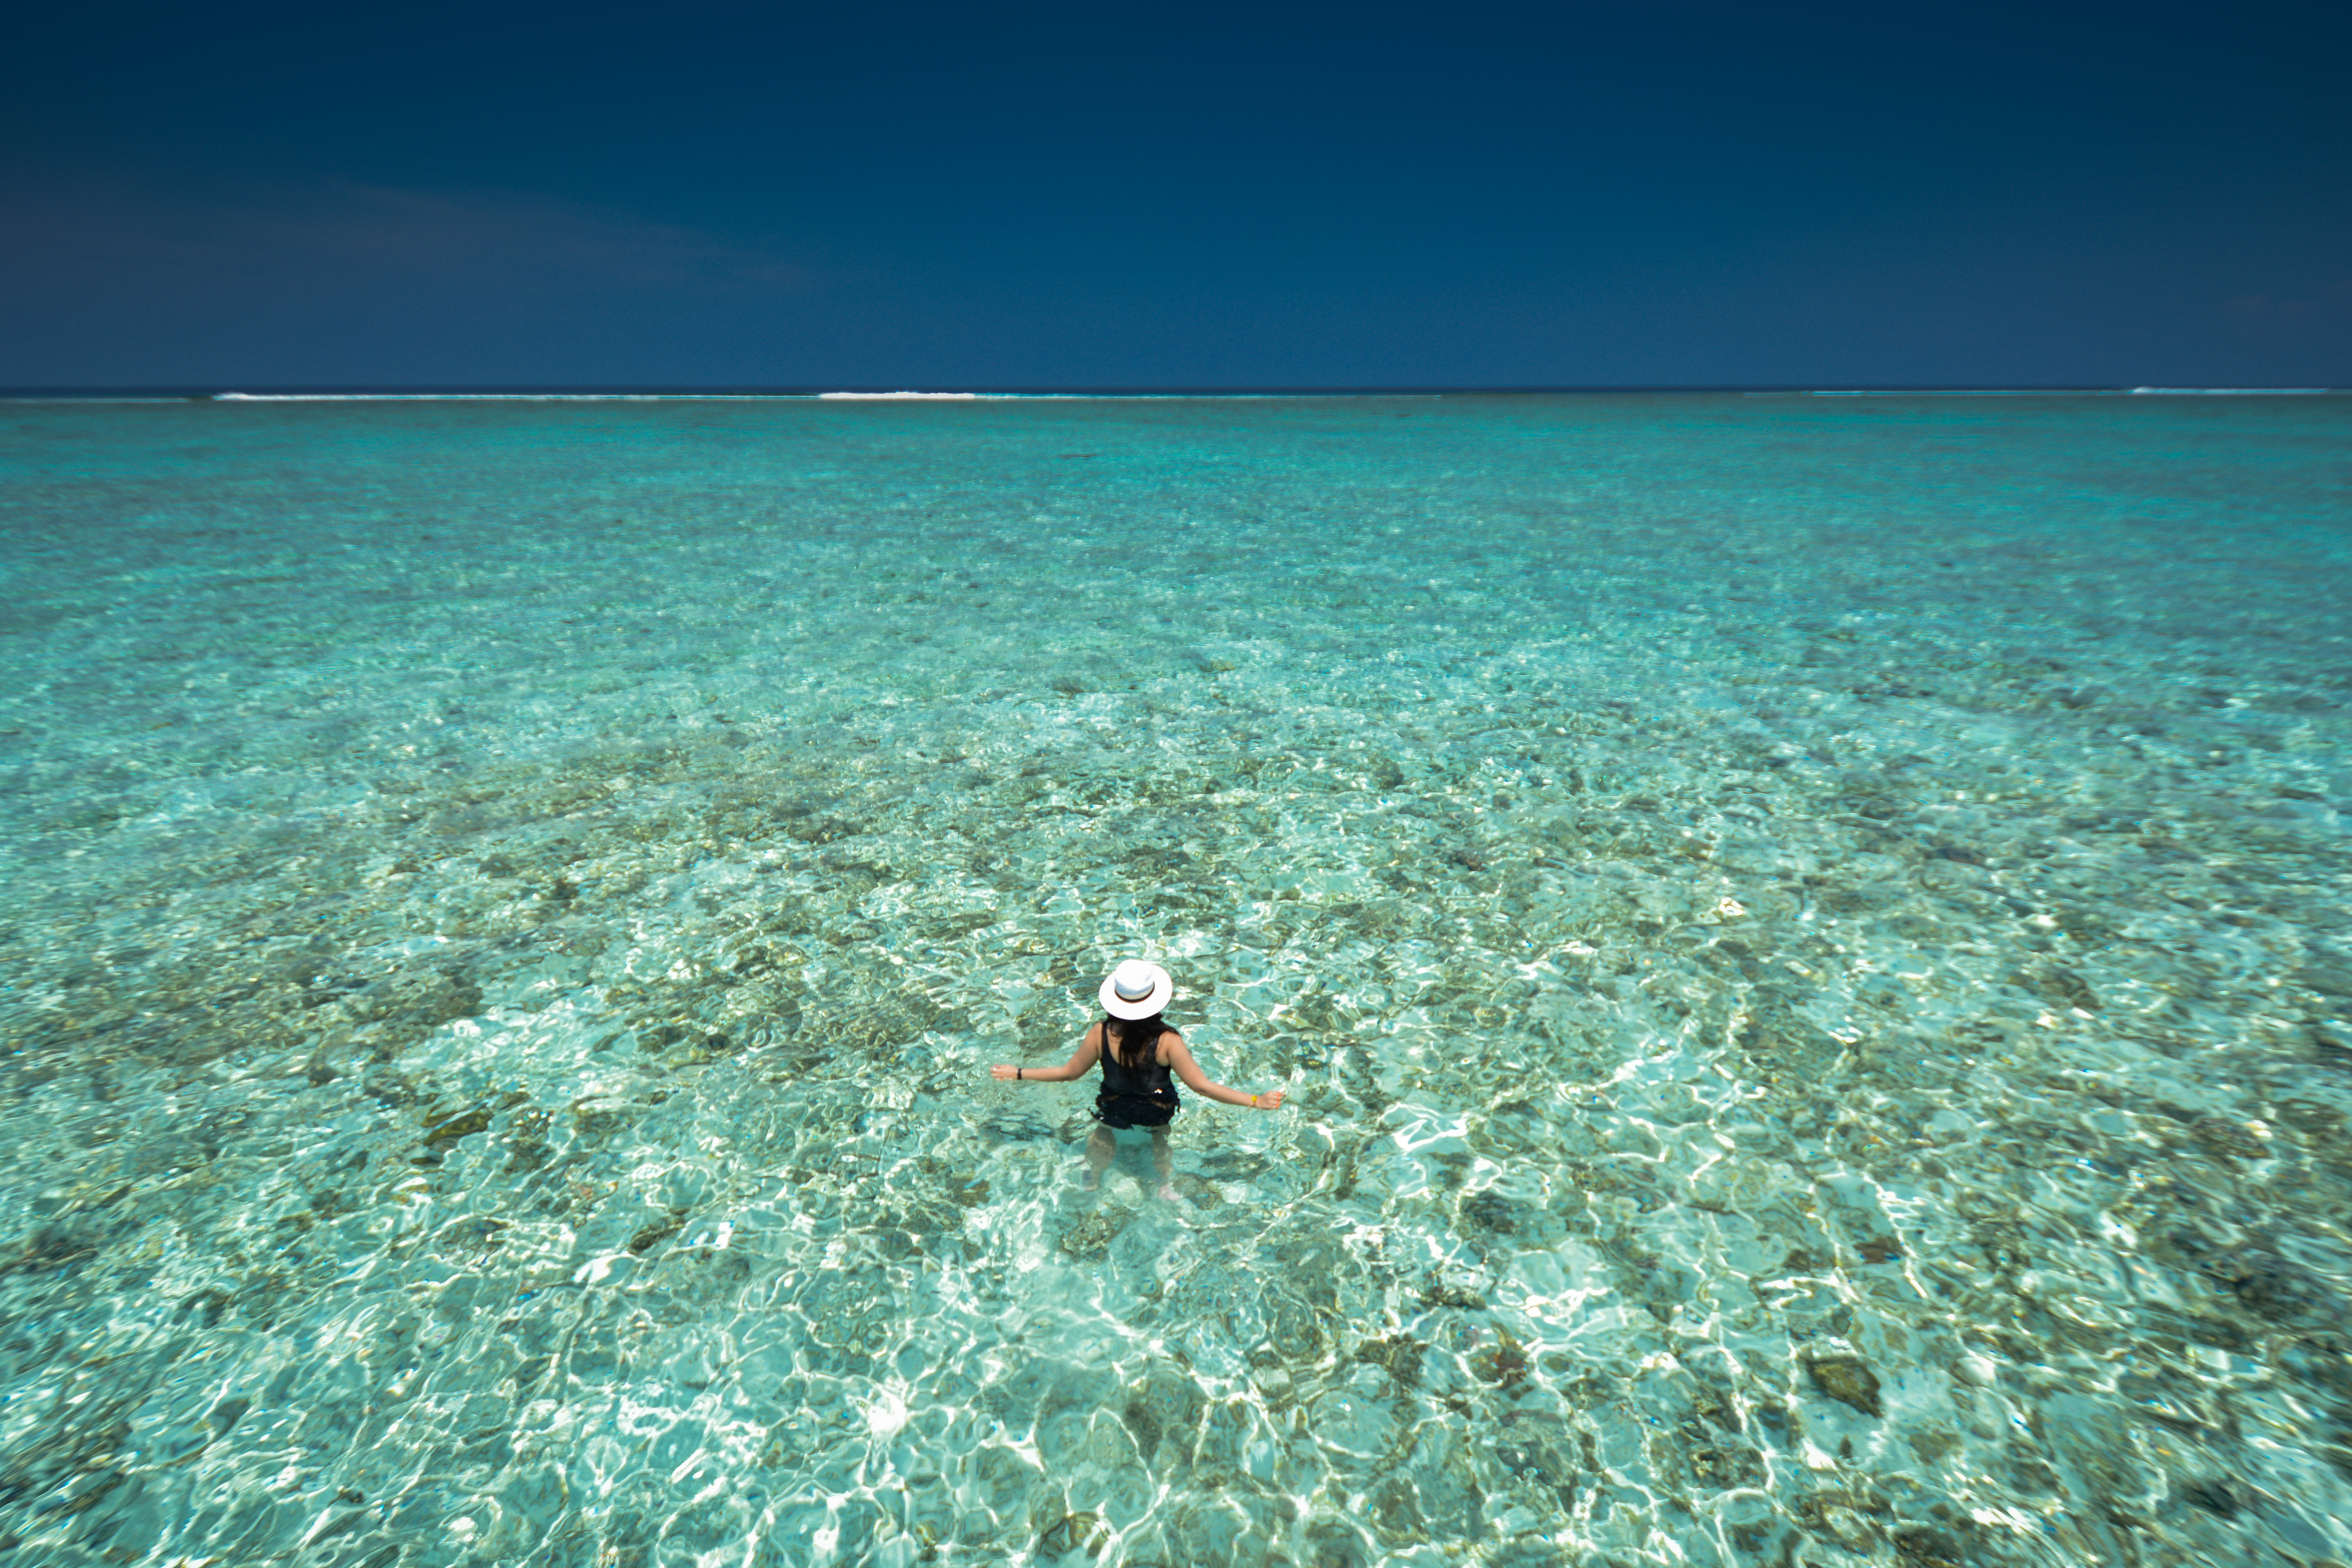
beach, sea, ocean, diving, underwater, biology, lagoon, bay, island, swimming, coral reef, reef, caribbean, tropics, snorkeling, cape, cay, marine biology